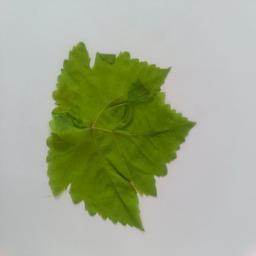
Label: Healthy Leaves